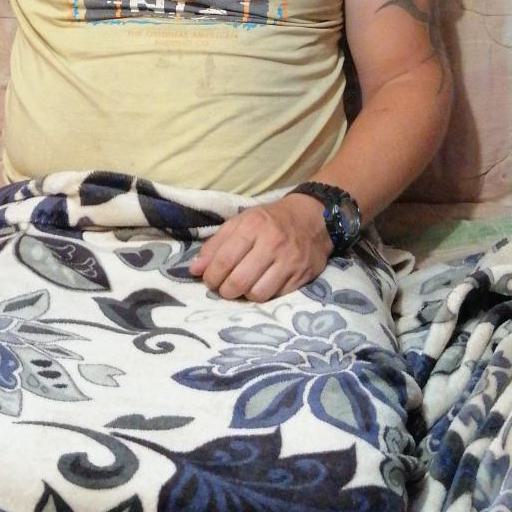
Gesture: no_gesture